El Camino Real (California)

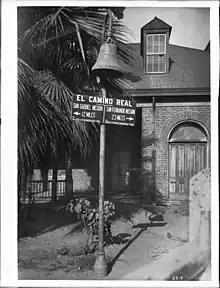
One of the commemorative bells, placed at "El Pueblo de Los Ángeles" Historical Monument with wayfinding markers to Mission San Fernando and Mission San Gabriel

For some indigenous populations, the bells are painful symbols of the dehumanization of their ancestors, together with the domination and erasure of their culture. The Amah Mutsun tribal band shared with local authorities how the bells represent historical injustices and oppression of their people, such as the punishment endured for missing a ring of the bell. In response, a bell at the University of California, Santa Cruz was removed by campus officials in June 2019. The issue was also present when the statues of Junípero Serra were damaged and/or removed in 2020 during the George Floyd protests which expanded to include monuments of individuals associated with the controversy over the genocide of indigenous peoples in the Americas. The historical preservation commission of Santa Cruz reported to the city council in November 2020 that the bells represent a painful history for the indigenous people of the city, and noted that a bell in Mission Park Plaza had been stolen in 1999 and not replaced. Santa Cruz scheduled the removal of the last bell in the city, at the intersection of Soquel and Dakota avenues, for August 28, 2021, but the bell was stolen the night before it was to be removed. The Tribal Band, an organization of local tribes, led a ceremony to mark the occasion in spite of the theft.